Illegal immigration

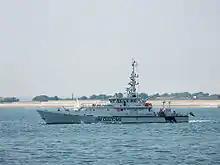
HMC "Vigilant", one of several customs cutters of the UK Border Force, and capable of speeds up to 26 knots, departing Portsmouth Naval Base

Each year there are several hundred deaths along the Mexico–United States border of immigrants crossing the border illegally. Death by exposure occurs in the deserts of Southwestern United States during the hot summer season. In 2016 there were approximately 8,000 migrant deaths, with about 63% of deaths occurring within the Mediterranean.